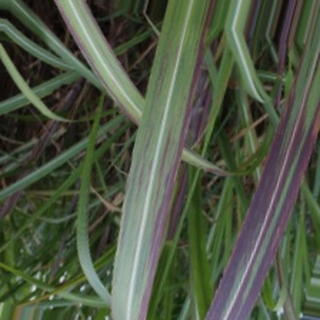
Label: sugarcane_bacterial_blight